Branch dock

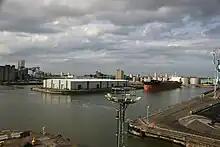
Gladstone Dock, Liverpool. Gladstone Dock in the foreground, with branch docks 1,2 & 3 (a former graving dock) from right to left.

A branch dock is a dock that forms part of a large harbour system of interlinked docks.